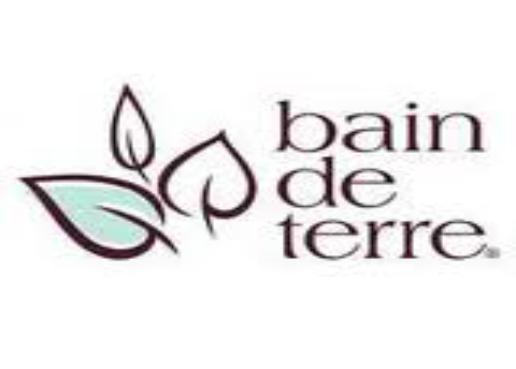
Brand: bain de terre-2
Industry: Necessities